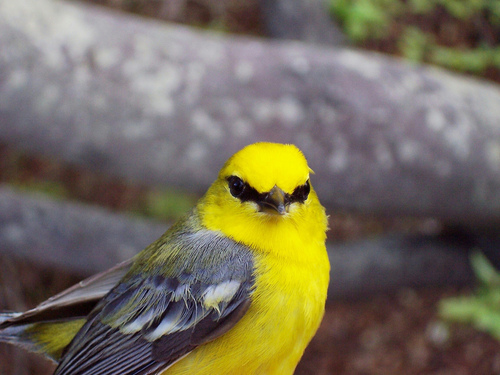
a small bright yellow bird with grey wings and black eyerings.
a bright yellow bird with a black mask over its eyes and gray and white striped wings.
a bright yellow medium sized bird with a black supercillary, and blue and white striped wing feathers.
this bird is yellow with black on its wings and has a very short beak.
this bird has a yellow crown, a black eye ring, and a bright yellow breast
this bird is yellow with black and has a very short beak.
this bird has wings that are black and has a yellow belly
this small bird has a yellow head, breast, and belly, with a black cheek patch and gray wings.
the bird is small with a pointed bill, grey wings and yellow body and head.
this small bird has a yellow belly, breast, and crown.
Species: Blue Winged Warbler